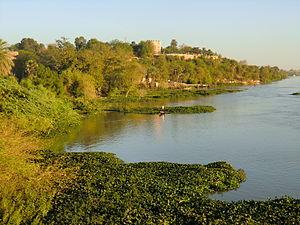
Vue depuis le pont Kenney